Caroline Kennedy

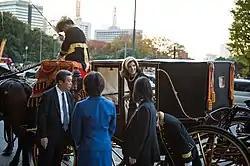
Kennedy returns from Tokyo Imperial Palace after presenting her credentials on November 19, 2013.

Kennedy began her education with kindergarten classes in the White House organized by her mother. Before the family's move to New York, Kennedy was registered at Stone Ridge School of the Sacred Heart. She attended The Brearley School and Convent of the Sacred Heart in Manhattan, and later graduated in 1975 from Concord Academy in Massachusetts. Kennedy was a photographer's assistant at the 1976 Winter Olympics in Innsbruck, Austria. In 1977, she worked as a summer intern at the New York "Daily News", earning $156 a week ($ in dollars), "fetching coffee for harried editors and reporters, changing typewriter ribbons and delivering messages." Kennedy reportedly "sat on a bench alone for two hours the first day before other employees even said hello to her"; and, according to Richard Licata, a former "News" reporter, "Everyone was too scared." Kennedy also wrote for "Rolling Stone" about visiting Graceland shortly after the death of Elvis Presley.